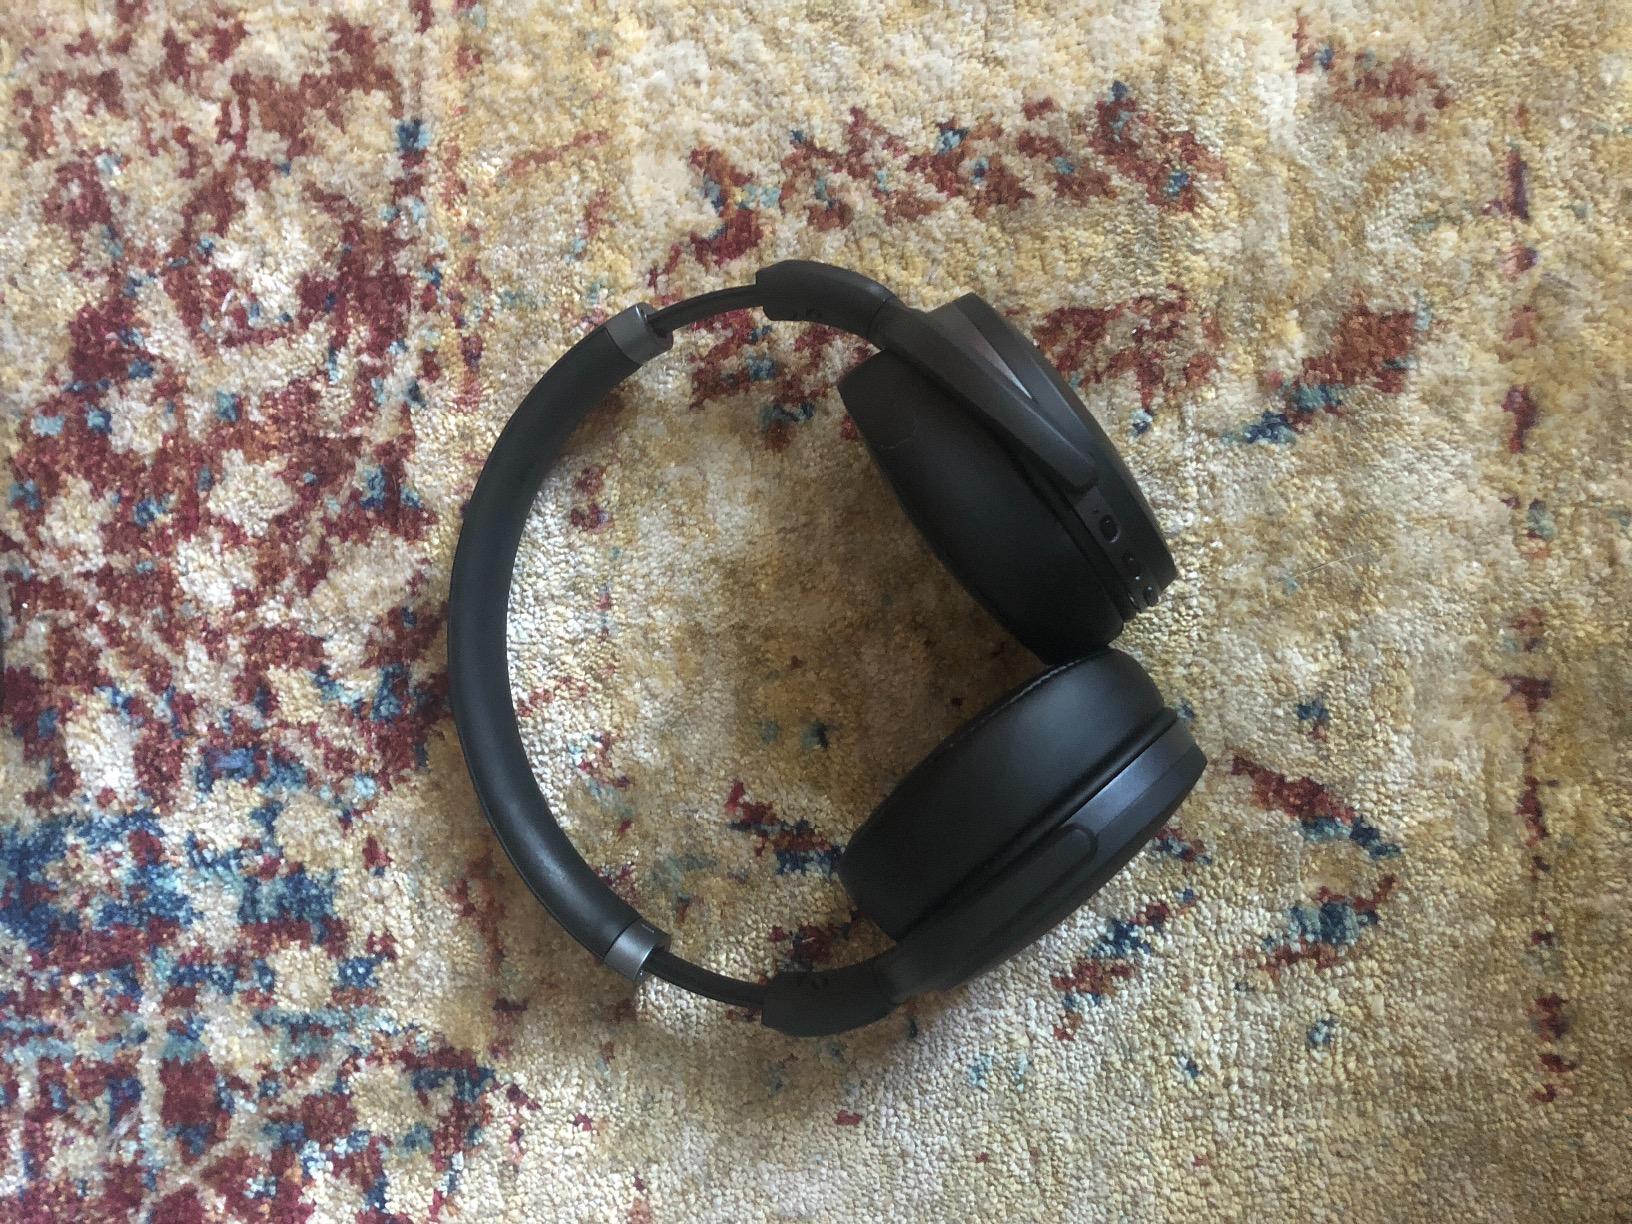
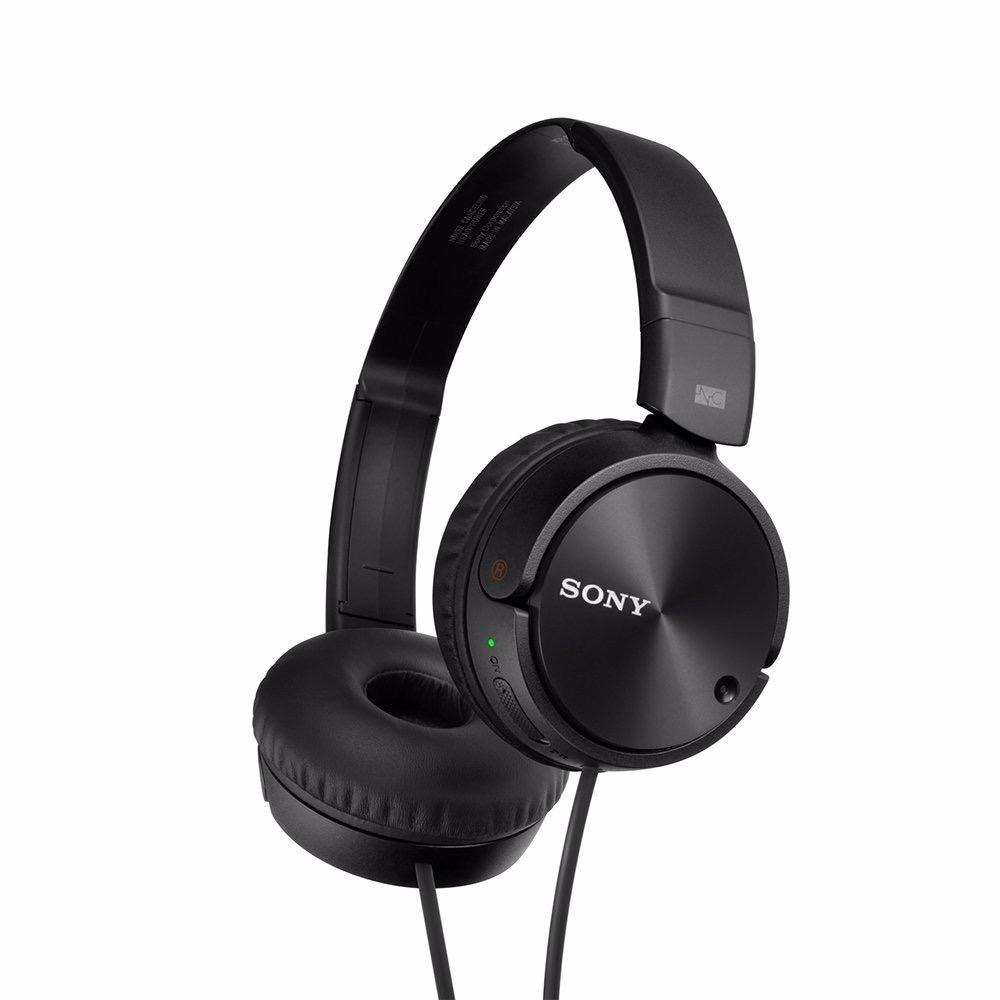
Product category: headphones
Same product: no